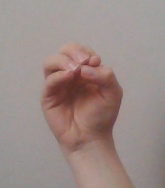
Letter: ha